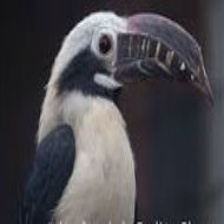
Species: VISAYAN HORNBILL
Scientific name: PENELOPIDES PANINI
ImageNet parent category: hornbill